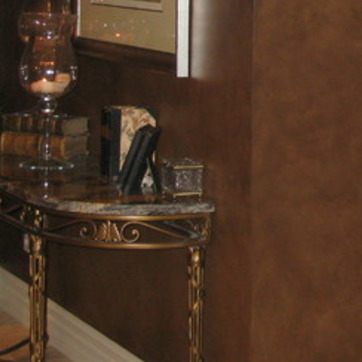
Material: glass